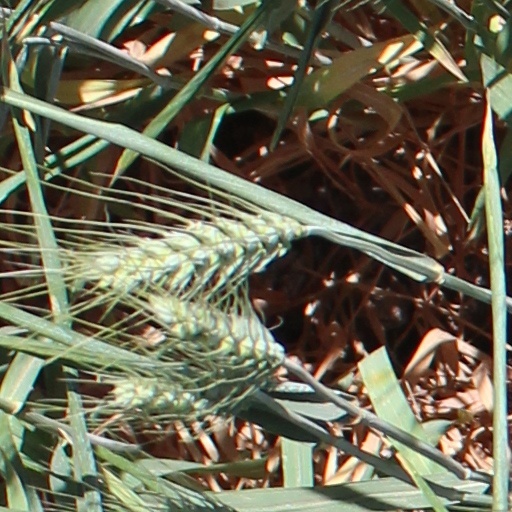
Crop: wheat